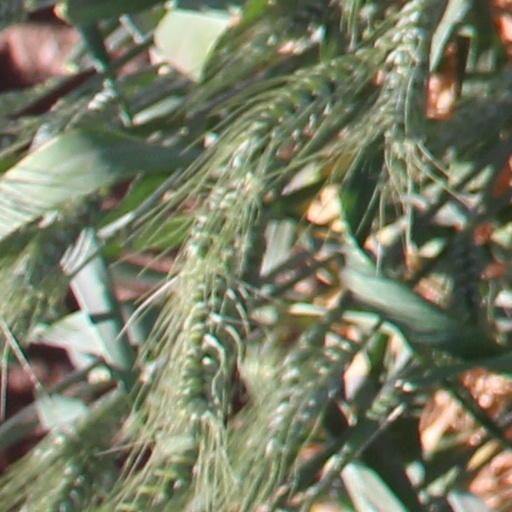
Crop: wheat